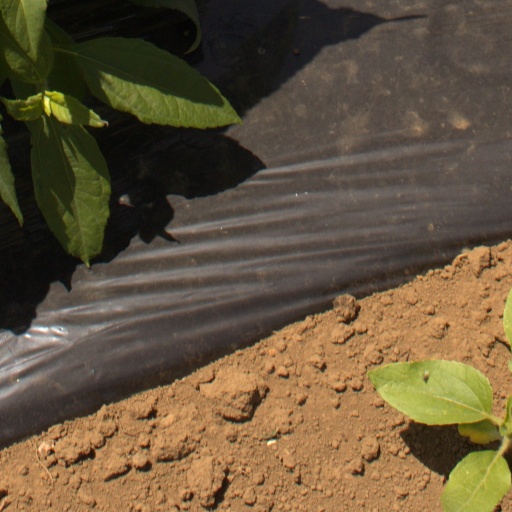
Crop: Jerusalem artichoke